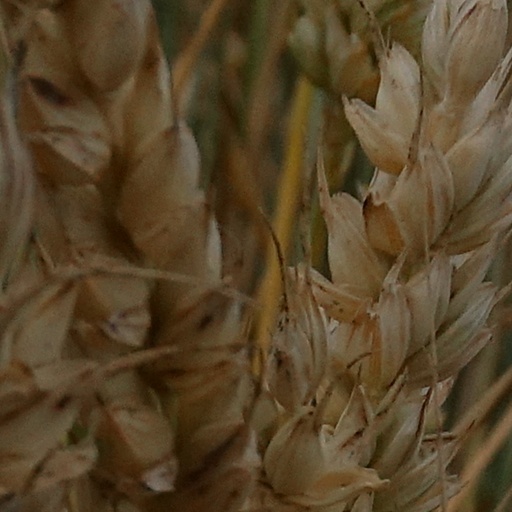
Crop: wheat